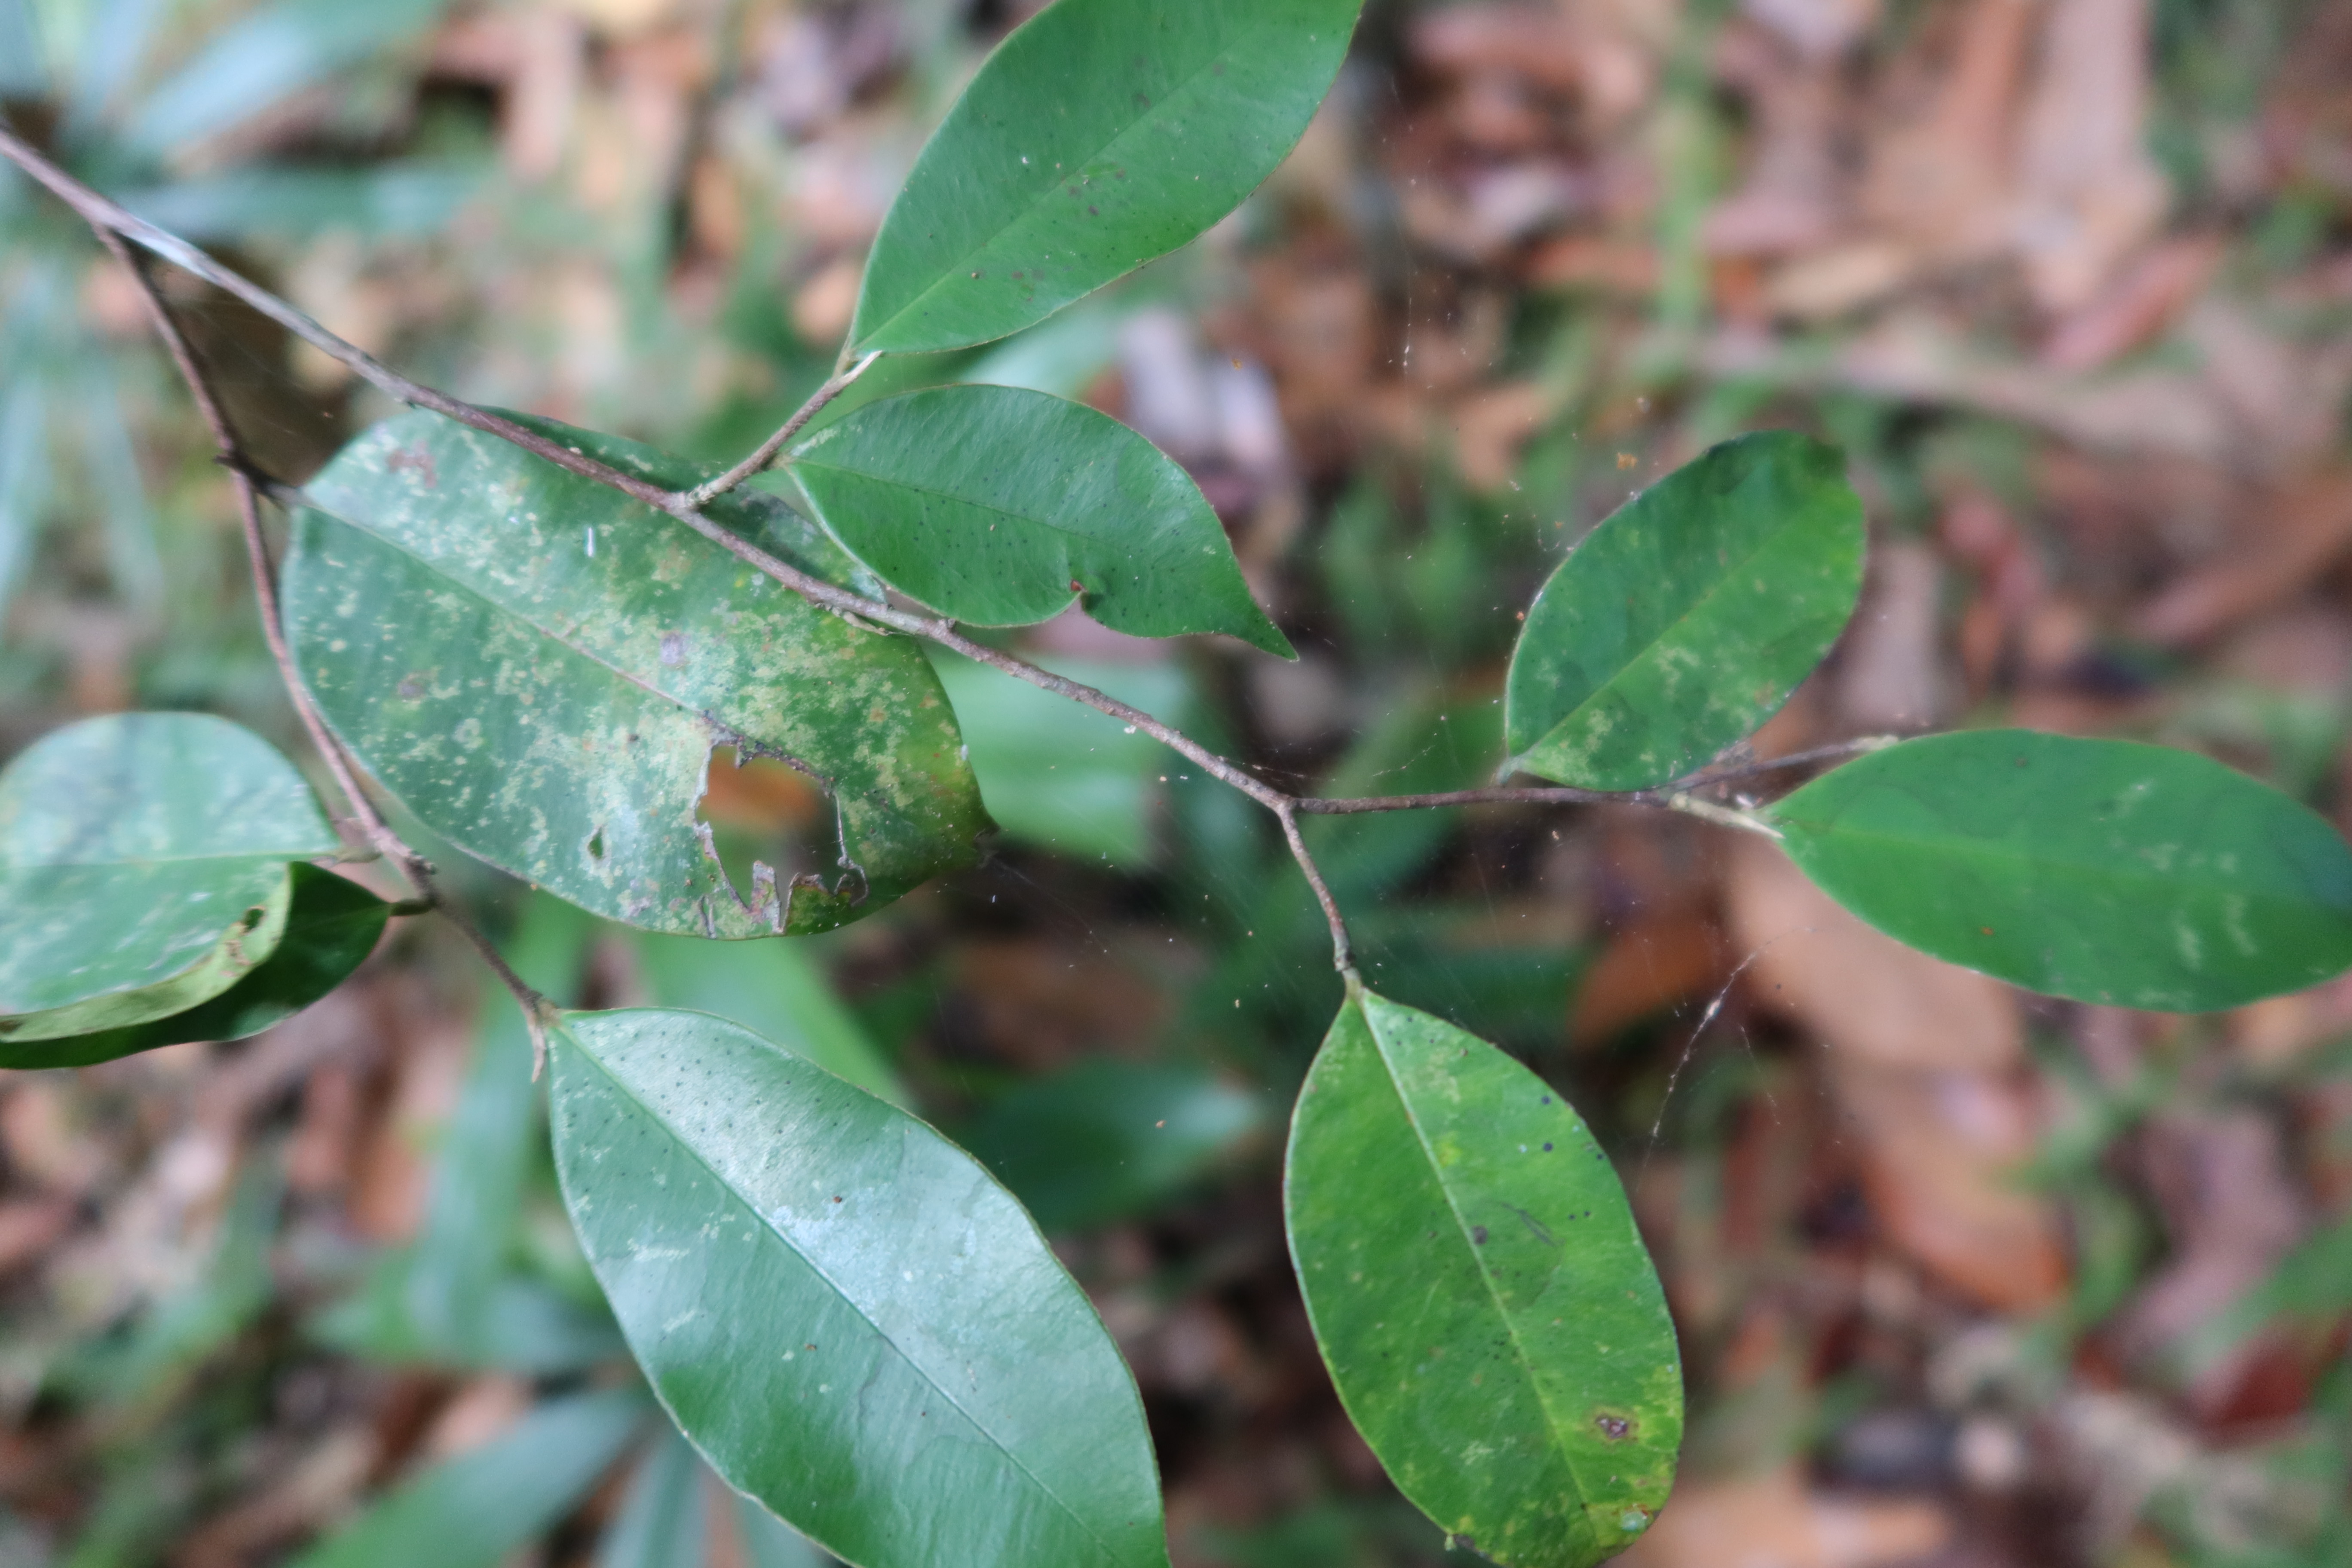
Label: Downy mildew